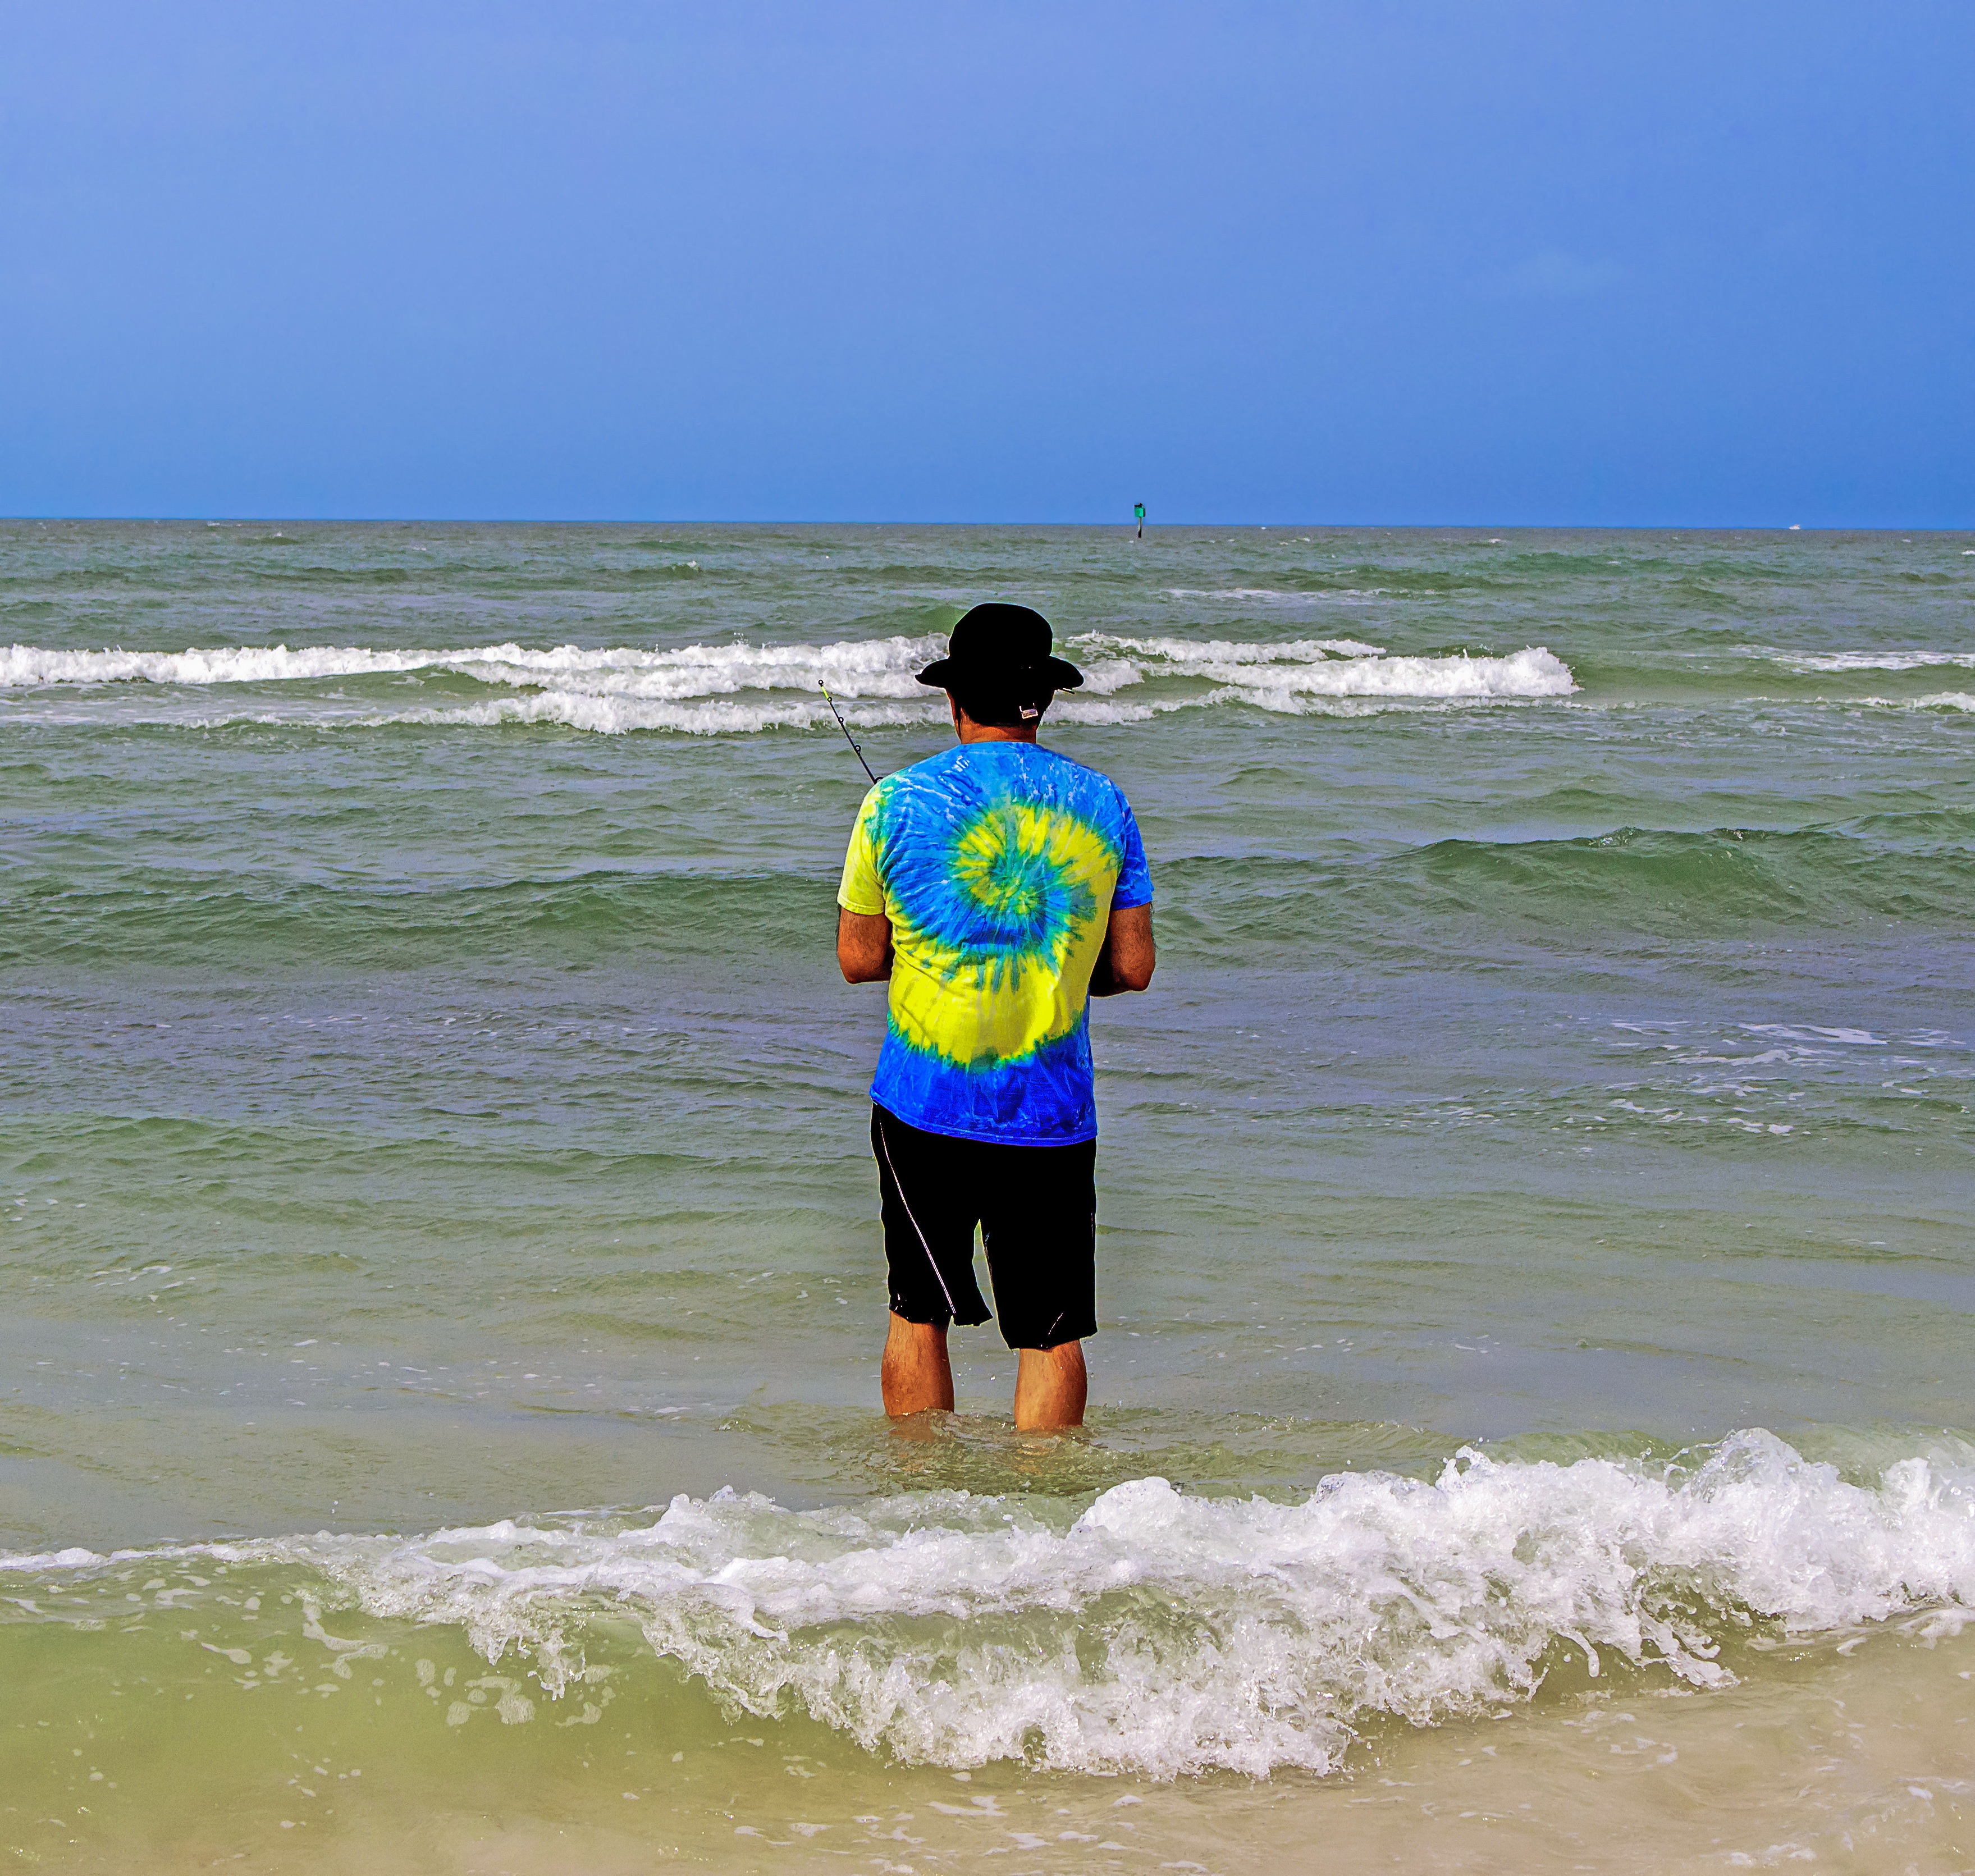
beach, sea, coast, water, nature, sand, ocean, sport, shore, wave, wind, vacation, male, fishing, fisherman, body of water, sports, skimboarding, wind wave, surfing equipment and supplies